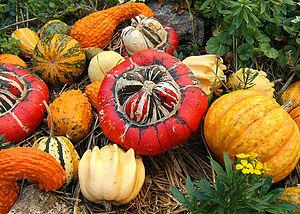
Cucurbitacées: potirons, gourdes, patissons, etc.